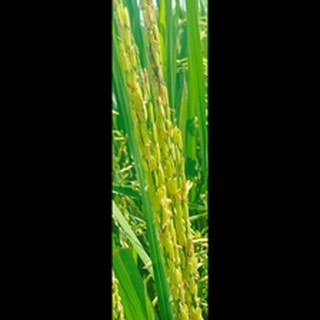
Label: healthy_rice